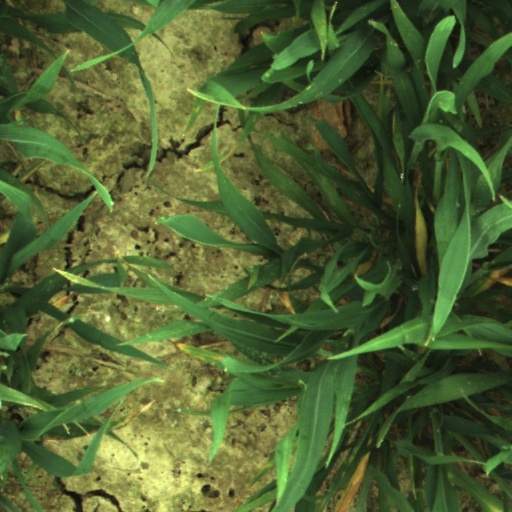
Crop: wheat